Globulin

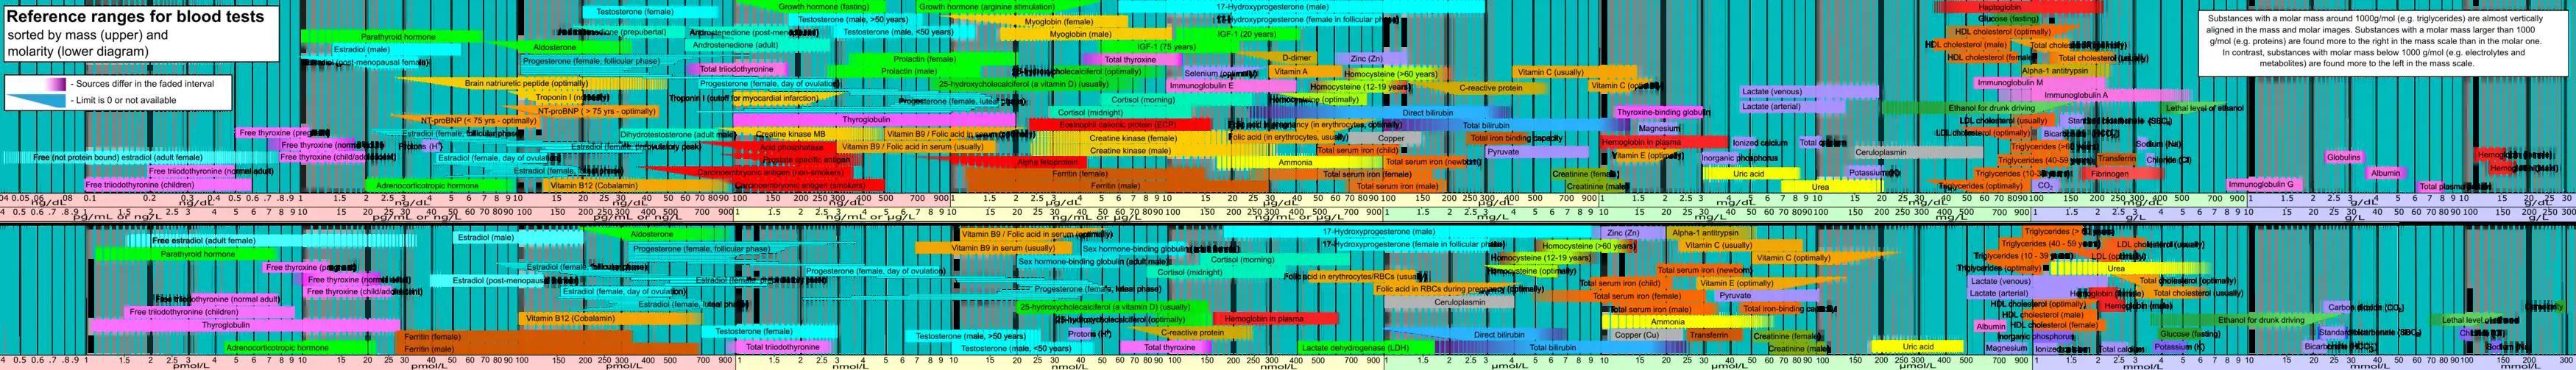
Reference ranges for blood tests, comparing blood content of globulins (shown in purple at right) with other constituents.

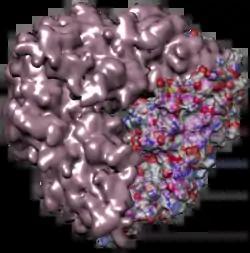
Crystal structure of a pumpkin seed globulin

Globulin proteins exist not only in other animal species, but also in plants. Vicilin and legumin, from peas and other legumes, function as protein storage within seeds. These proteins can cause allergic reactions if they bind with human IgE antibodies.